Upper North Franklin Street Commercial District

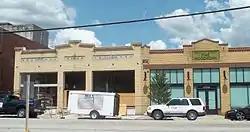
Redevelopment of underused and abandoned historic buildings on North Franklin, 2011

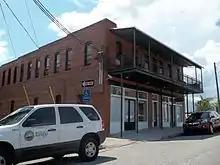
Brick building on North Franklin

Upper North Franklin Street Commercial District is a historic neighborhood in Tampa, Florida listed on the National Register of Historic Places listings in Hillsborough County, Florida. The area includes the Cafe Hey coffee shop, the Old Tampa Carnegie Free Library, (now a city office building), and the Rialto Theatre (Tampa) built in 1925 and now vacant.